Blunham

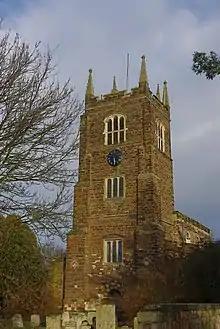
The church tower

The Grade I listed parish church is today known as the Church of St Edmund or St James. However, the Victoria County History series published in 1912 refers to St Edmund only.